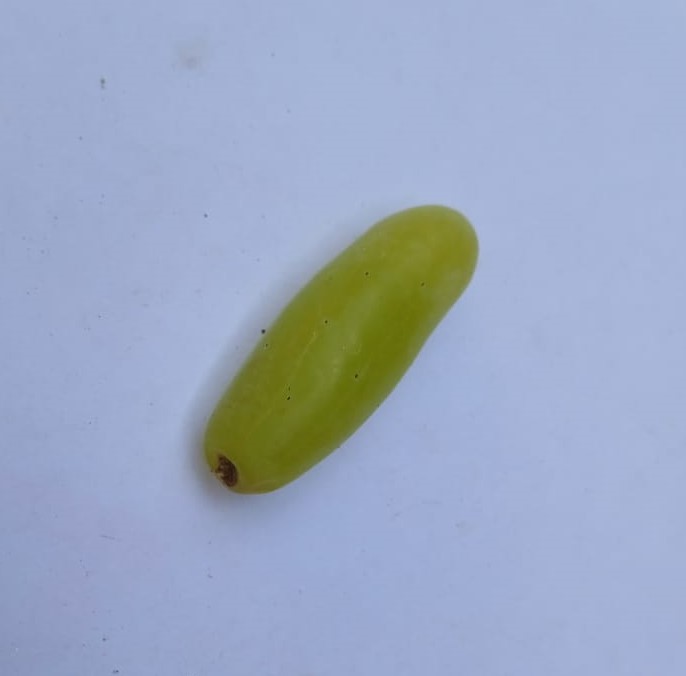
Fruit: grape
Condition: fresh